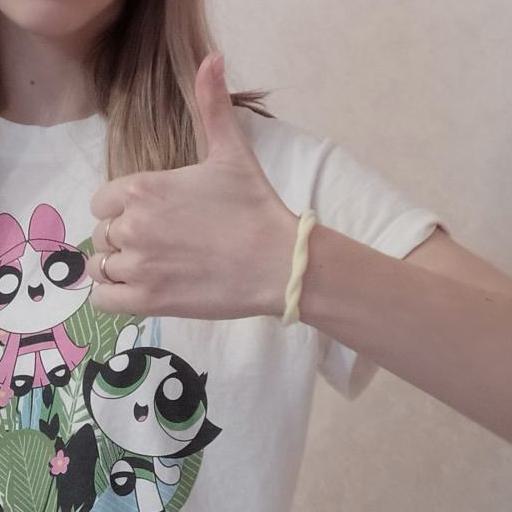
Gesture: like